Toquima Cave

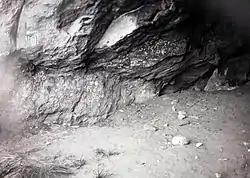

The Toquima Cave, located on Pete's Summit in Humboldt-Toiyabe National Forest near Austin, Nevada, is a historic site having cultural importance to Native Americans, specifically to the Western Shoshone.